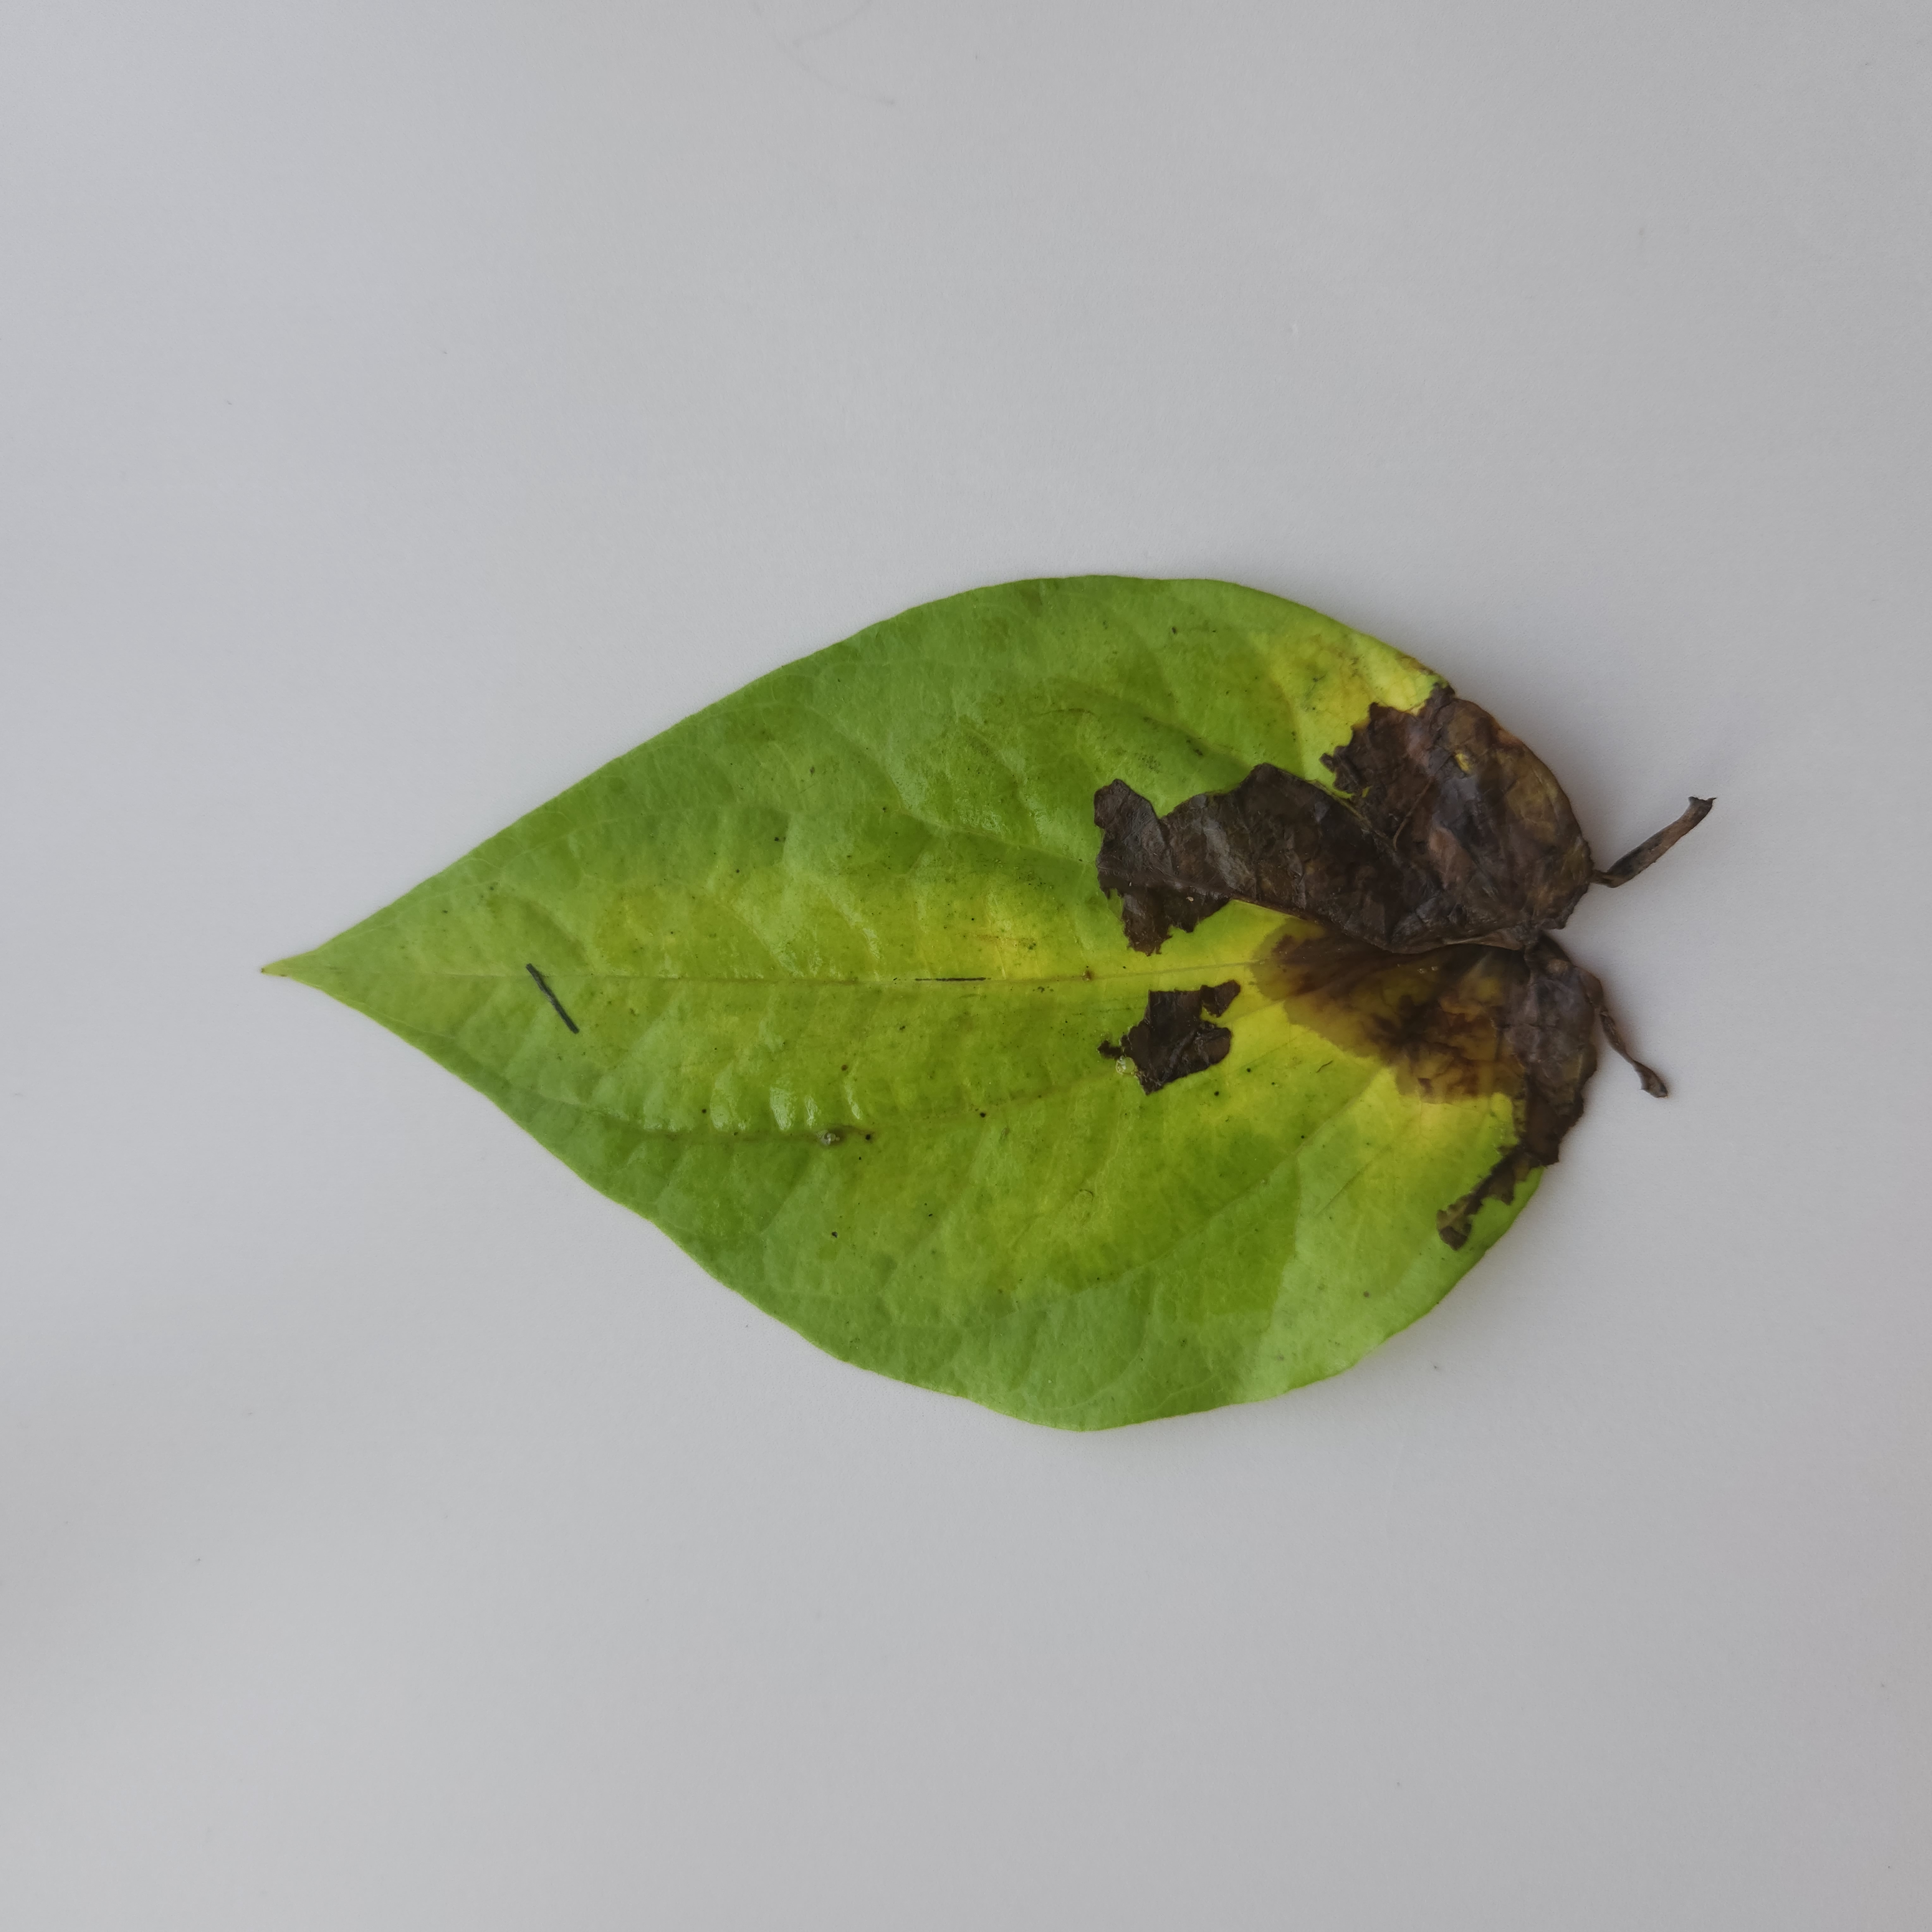
Label: Diseased